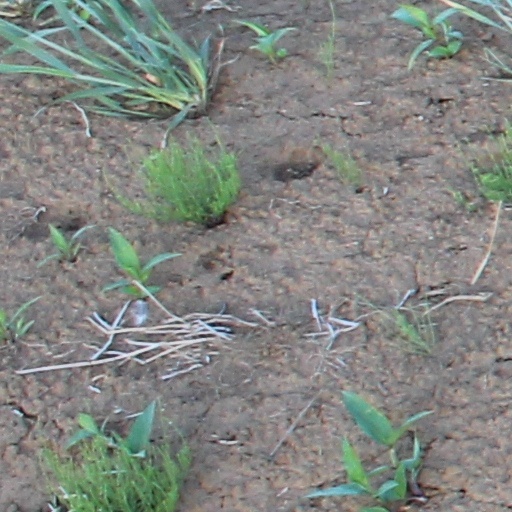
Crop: wheat